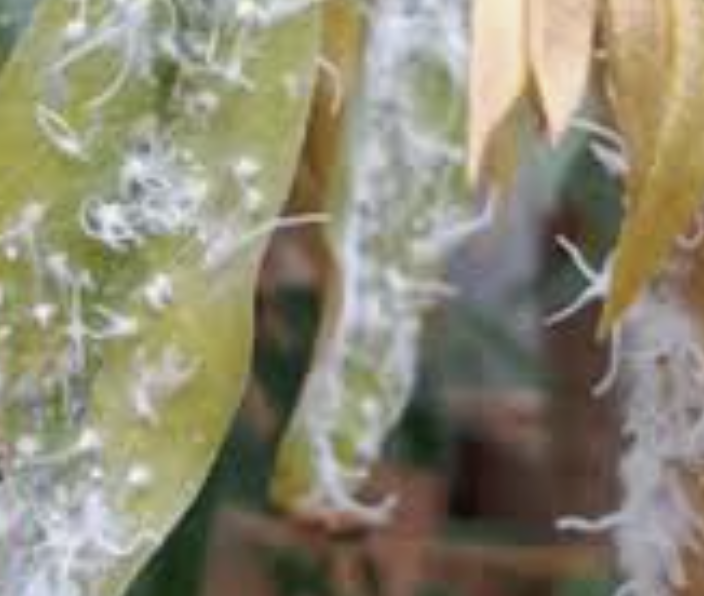
Label: mealybug_infestation